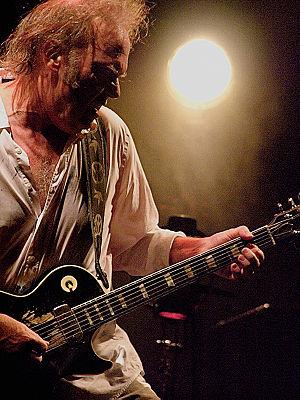
Neil Percival Young, O.C., né le 12 novembre 1945 à Toronto, est un chanteur et guitariste de folk, country et rock américano-canadien. L'apogée de sa popularité se situe au début des années 1970 avec les albums After the Gold Rush et Harvest et son rôle dans le groupe Crosby, Stills, Nash and Young.